Arcola, Saskatchewan

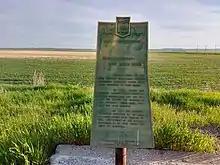
A plaque commemorating the Fort Ellice-Wood Mountain Trail that ran from the hunting grounds of Wood Mountain to Fort Ellice.

From 1757 to the 1850s the Fort Ellice-Wood Mountain Trail was used by early fur traders, Metis, and First Nations as a supply route from the buffalo hunting grounds near Wood Mountain to Fort Ellice. Pemmican was one of the main goods brought back to Fort Ellice. The trail ran along the south side of Moose Mountain Upland, through what is today Arcola. The Palliser expedition in 1857 and the North-West Mounted Police (NWMP), as part of the March West to deal with the Cypress Hills Massacre, in 1874 also went through this area. A plaque on the north side of town commemorates this trail. The route taken by the NWMP is commemorated by a series of highways through Manitoba, Saskatchewan, and Alberta called the Red Coat Trail.